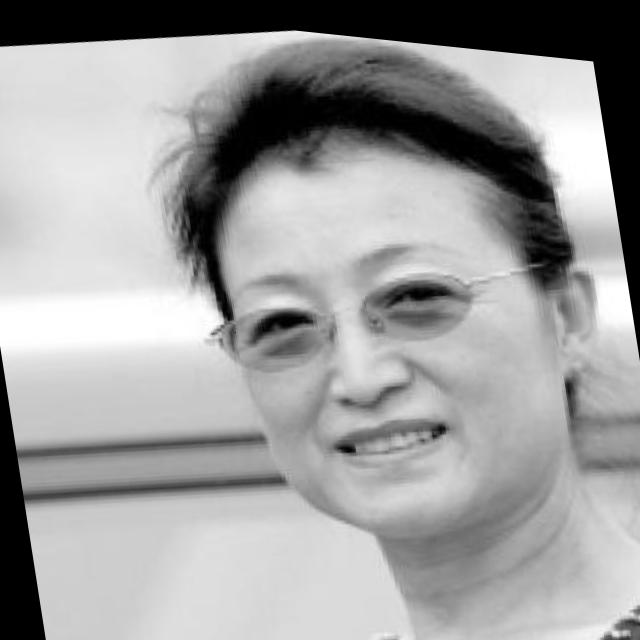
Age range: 45-64